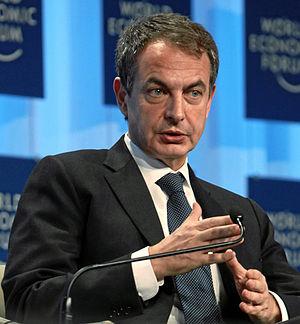
L’élection du candidat socialiste à la présidence du gouvernement socialiste espagnol pour les élections générales de 2012 devait se tenir le 26 juin 2011. Un seul candidat étant parvenu à se présenter, le scrutin n'a pas été convoqué.
L'Université de León est une université publique espagnole située dans les villes de León et de Ponferrada, en Castille-et-León.